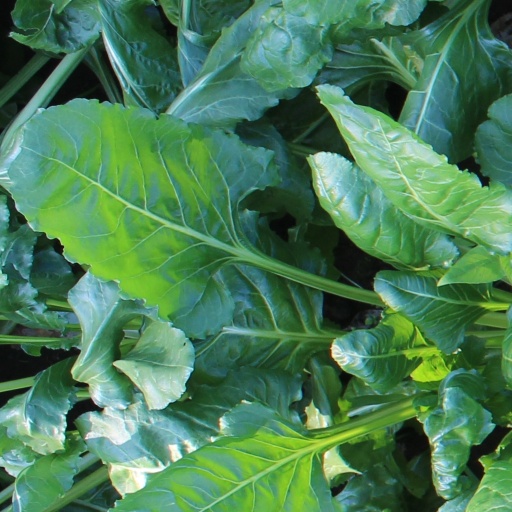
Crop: sugar beet